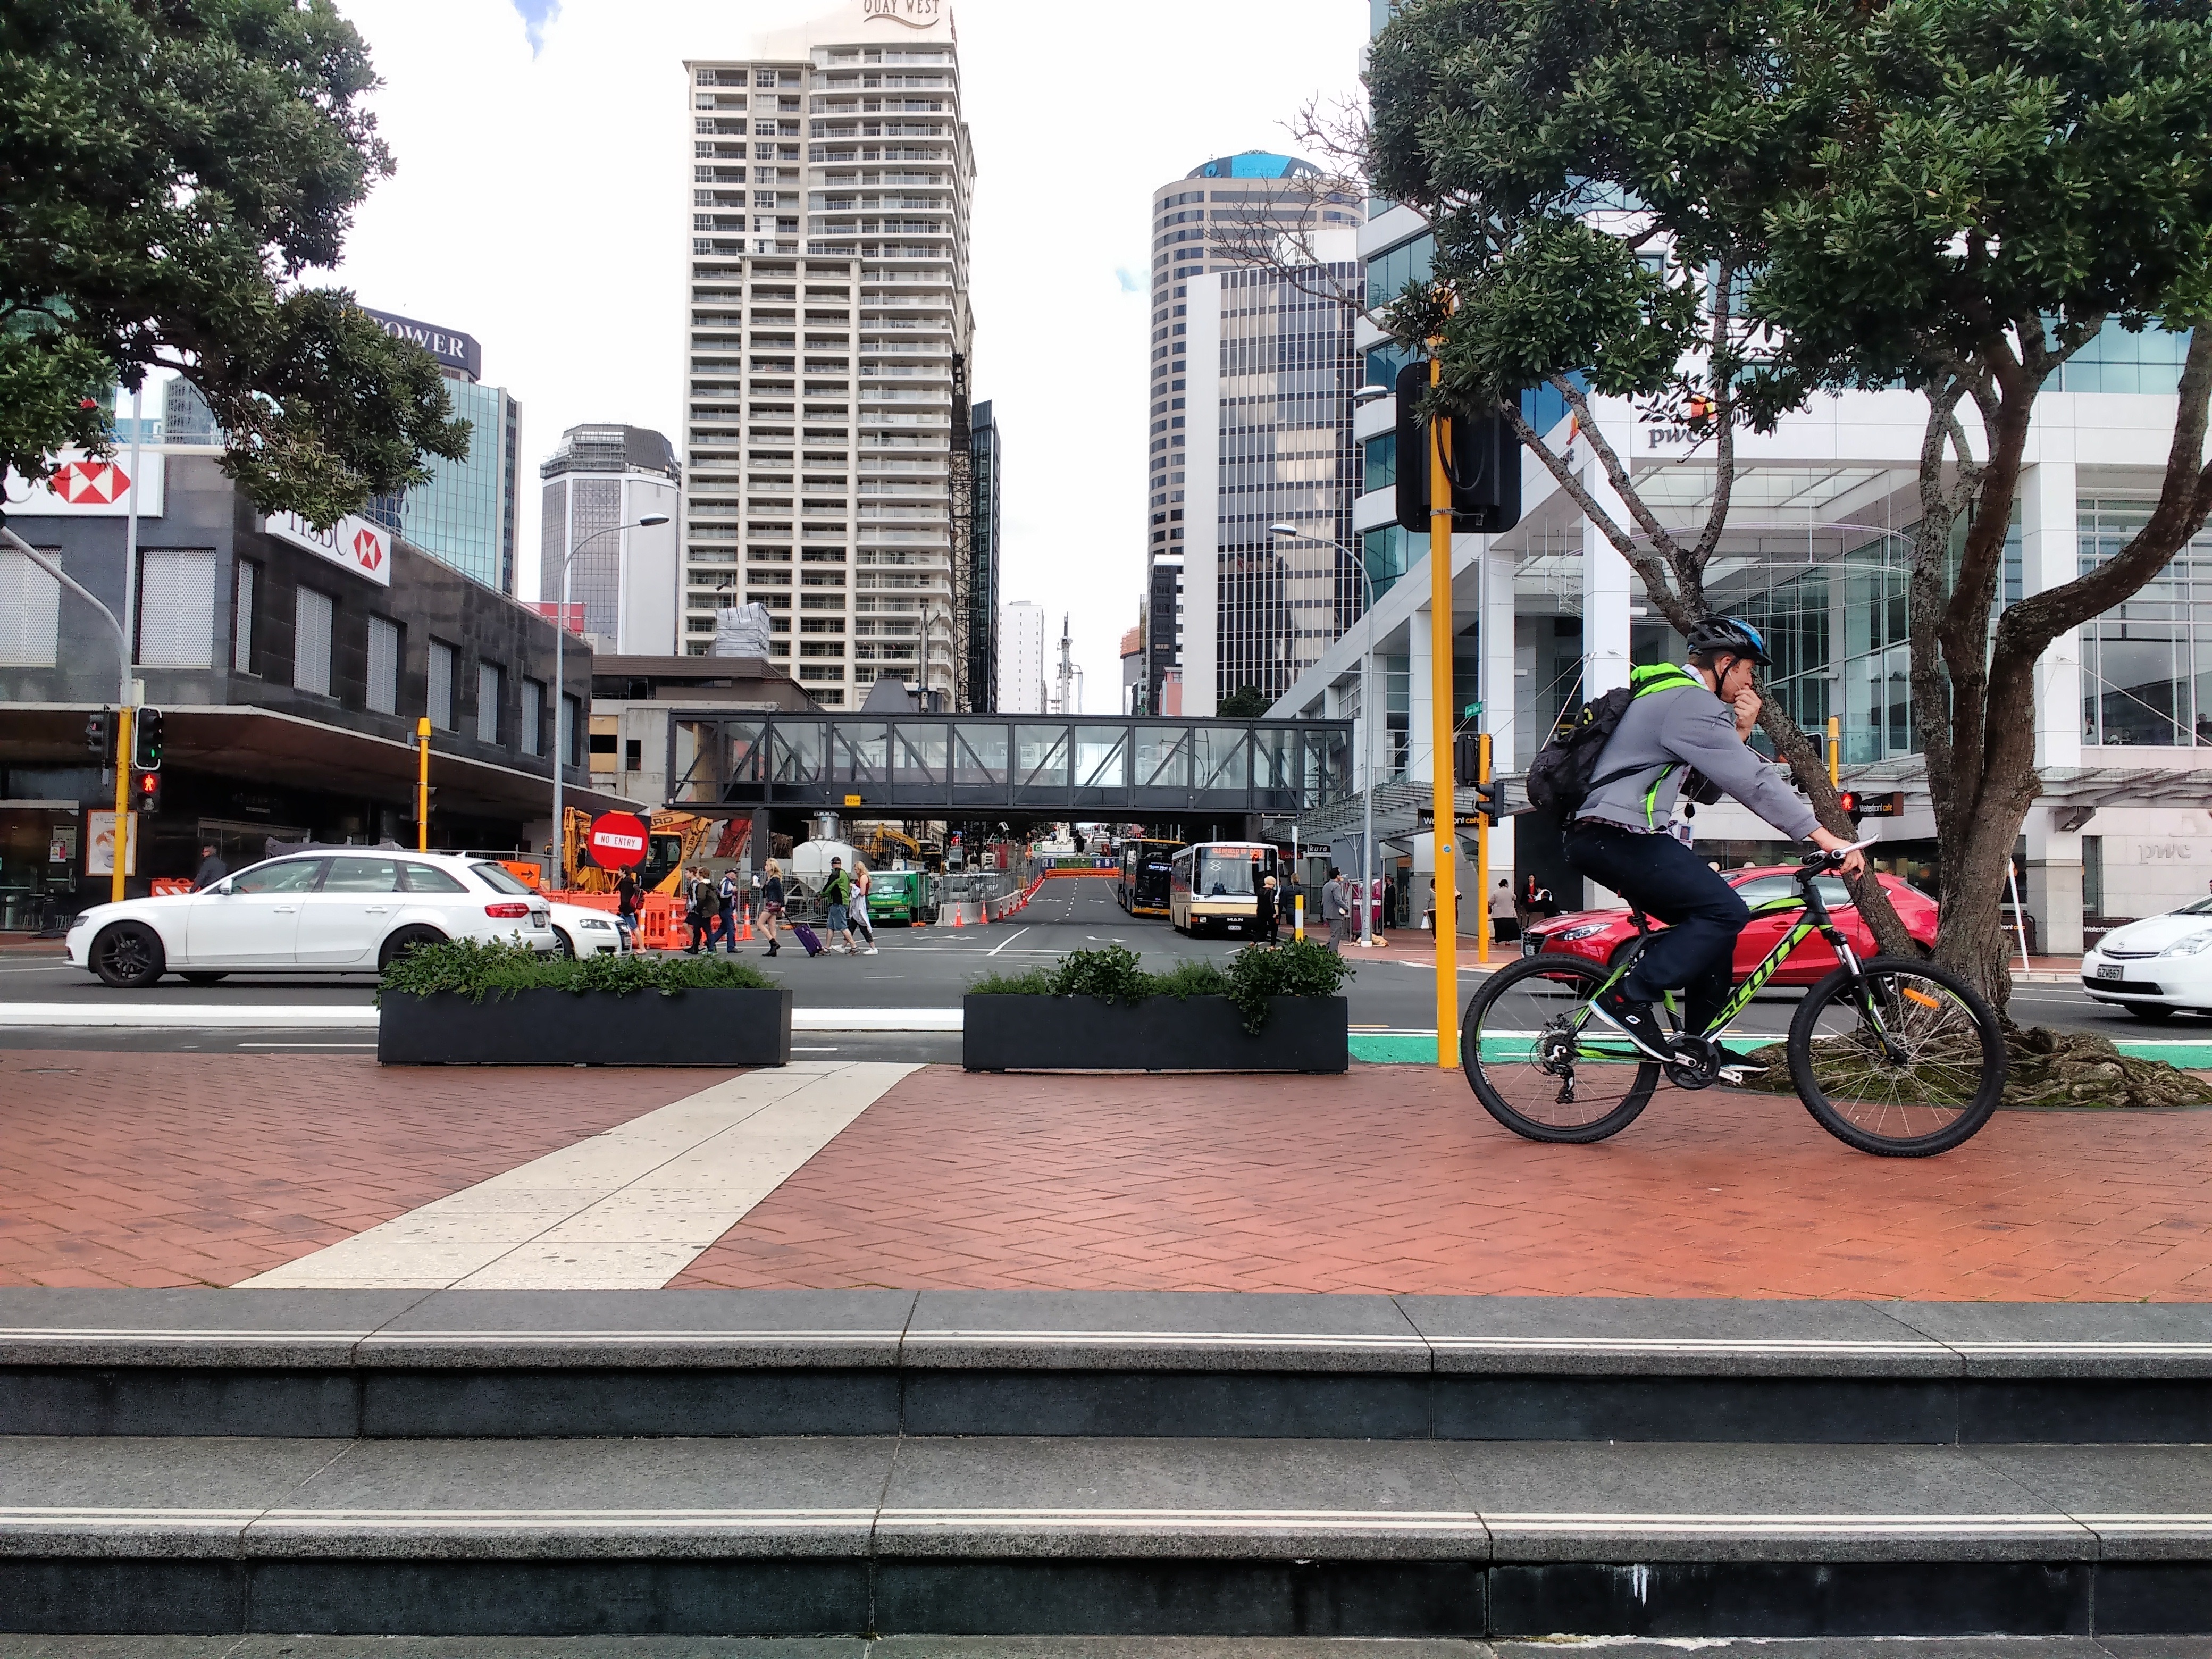
pedestrian, road, street, bicycle, city, downtown, transport, vehicle, lane, public transport, sports equipment, cycling, neighbourhood, urban area, cycle sport, bicycle motocross